Fire temple

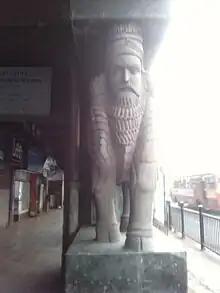
The entrance of an agyari in Fort, Mumbai, displaying a Lamassu

The oldest remains of what has been identified as a fire temple are those on Mount Khajeh, near Lake Hamun in Sistan. Only traces of the foundation and ground-plan survive and have been tentatively dated to the 3rd or 4th century BCE. The temple was rebuilt during the Parthian era (250 BCE – 226 CE), and enlarged during Sassanid times (226–650 CE).